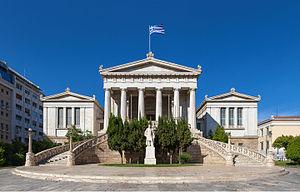
Le système éducatif en Grèce est organisé par le Ministère de l'Éducation qui a en charge la gestion de l'ensemble des moyens d'enseignement et de pédagogie du pays.